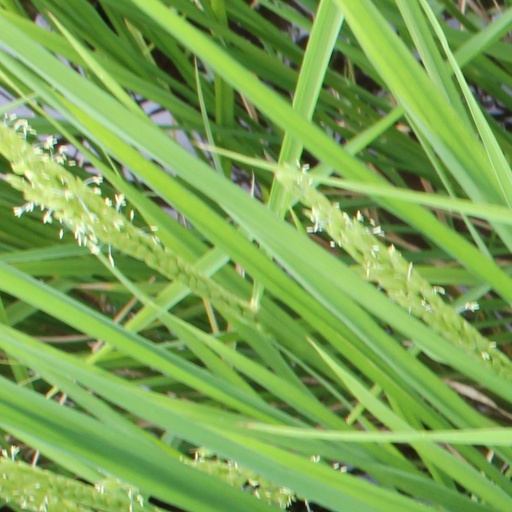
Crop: rice